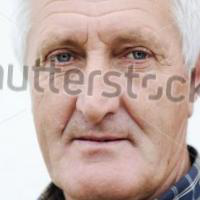
Age group: age 66-80